Maureen O'Hara

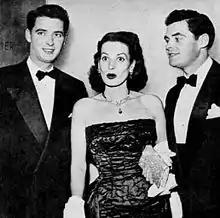
O'Hara with brothers James O'Hara (left) and Charles B. FitzSimons (right) in 1954

O'Hara made her screen debut in Walter Forde's "Kicking the Moon Around" (1938), although she did not consider it a part of her filmography. Richman had introduced her to Forde at Elstree Studios, but as she was not cast in the film in a notable role, she agreed to deliver one line in it as a favor to Richman for helping with her screen test. Laughton arranged for her to appear in the low-budget musical "My Irish Molly" (1938), the only film she made under her real name, Maureen FitzSimons. In the film, she plays a woman named Eiléen O'Shea, who rescues an orphan girl named Molly. Biographer Aubrey Malone stated of it: "One could argue that O'Hara never looked as enticing as she does in "Little Miss Molly", even if she isn't 'Maureen O'Hara' quite yet. She wears no makeup, and there's no Hollywood glamour, but despite (or because of?) that, she is rapturously beautiful. Her accent is thick, which is perhaps why she didn't mention the film much. It also looks as if it were made in the 1920s rather than the 1930s, so primitive are the sets and characters". Malone added that though the lot was "ham-fisted", it is a "quaint film which O'Hara scholars should view if only to see early evidence of her natural instinct for dramatic timing and scene interpretation".